Primus P. Mason

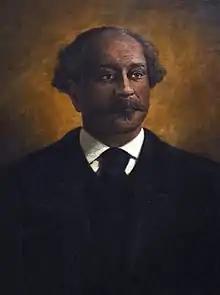
Painted bust-length portrait of a black man with a mustache and slight tuft of facial hair at his lower lip, wearing a black suit and necktie against an illuminated gold background. His head is bald at the top with locks of greyed curly hair sticking out on both sides of his head behind his temples

In 1888, Primus suffered a setback when his barn was set on fire with in a blaze that grew beyond the scope of what the fire department was able to handle. Even with the loss of the property, Primus was able to save three horses, two cows, six carriages. He had insurance. The local paper reported that William Sharp was to be tried in court for setting the fire but, apparently, there was a hung jury and the case was dismissed.